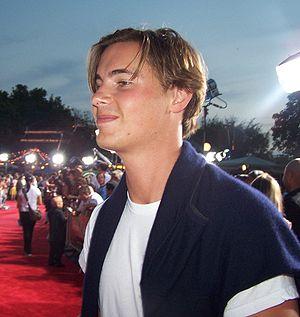
Erik von Detten est un acteur américain né le 3 octobre 1982 à San Diego, Californie.